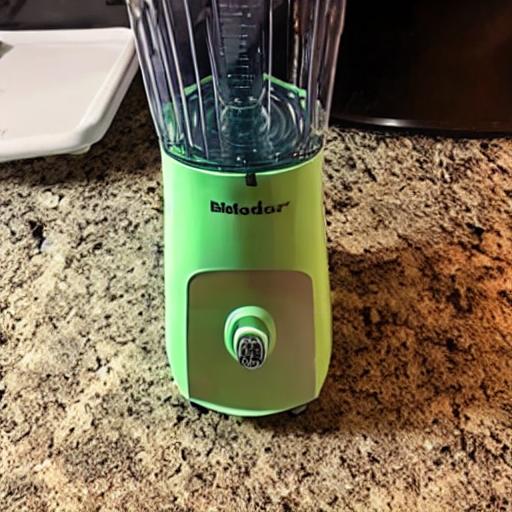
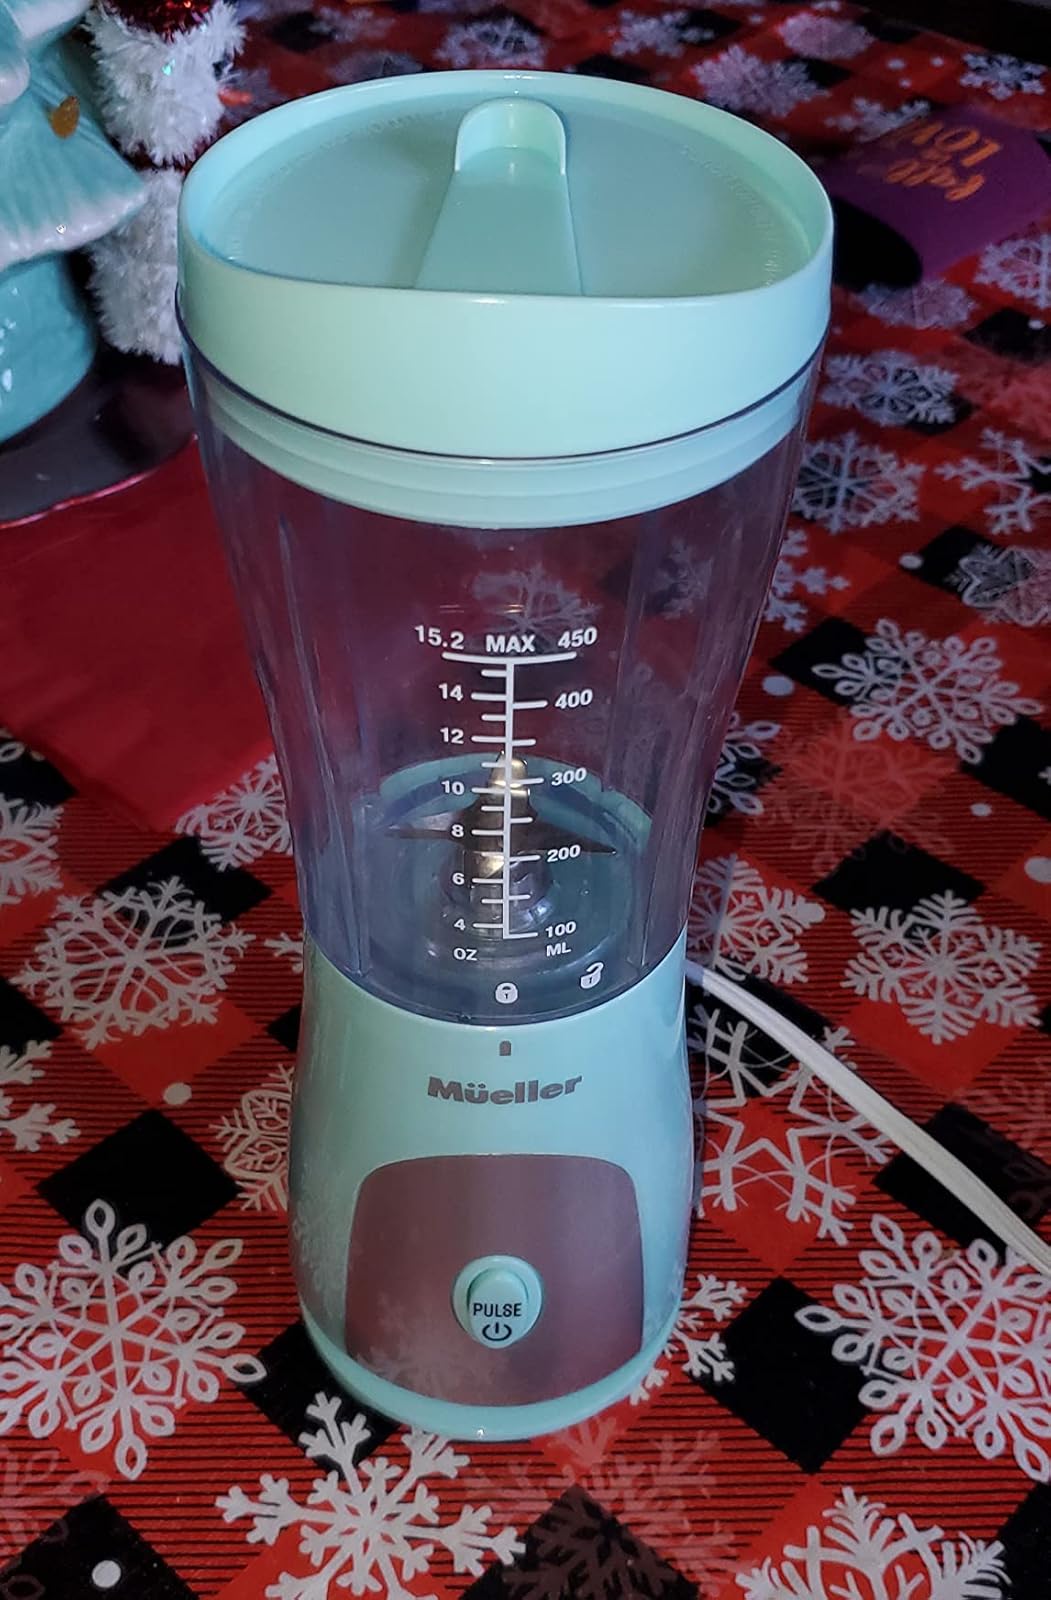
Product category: items_blender
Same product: no